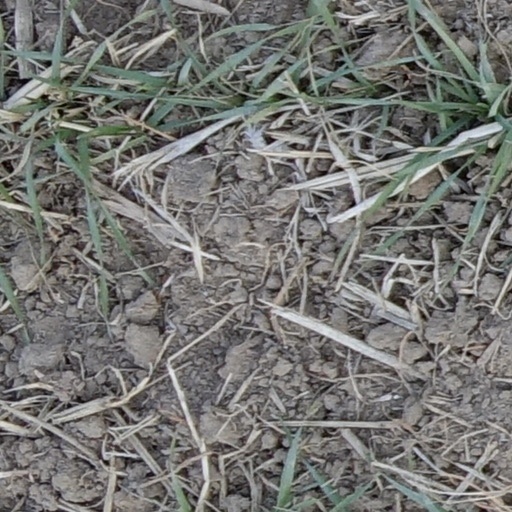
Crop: wheat